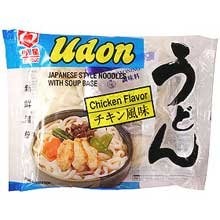
Item Name: Myojo - Noodles,Udon Chicken, 30 x 7.22 OZ
Product Description: Myojo Udon Chicken Flavor (Japanese Style Noodle with Soup Base) - 7.22oz [30 units]
Value: 216.6
Unit: Oz

Price: 3.135